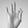
ASL letter: F